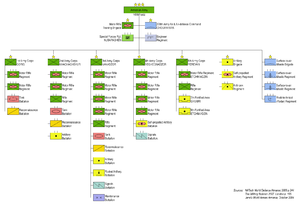
Les Forces armées arméniennes représentent l'armée, la force aérienne, la défense aérienne et la garde frontalière de l'Arménie.